Silk

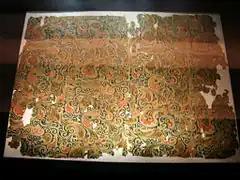
Woven silk textile from tomb no 1. at Mawangdui in China, from the Han dynasty, 2nd century BC

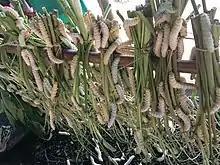
Rearing of wild Eri silk worm, Assam

Several kinds of wild silk, produced by caterpillars other than the mulberry silkworm, have been known and spun in China, South Asia, and Europe since ancient times. However, the scale of production was always far smaller than for cultivated silks. There are several reasons for this: first, they differ from the domesticated varieties in colour and texture and are therefore less uniform; second, cocoons gathered in the wild have usually had the pupa emerge from them before being discovered so the silk thread that makes up the cocoon has been torn into shorter lengths; and third, many wild cocoons are covered in a mineral layer that prevents attempts to reel from them long strands of silk. Thus, the only way to obtain silk suitable for spinning into textiles in areas where commercial silks are not cultivated was by tedious and labor-intensive carding.